Oregon State University College of Business

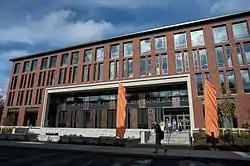
Oregon State University College of Business Admin Building (Austin Hall).

The college moved into its new $55 million, 100,000-square-foot home in 2014. Austin Hall is named after college alumnus and A-dec founder Ken Austin and his wife, Joan, who are the principal donors for the building project.